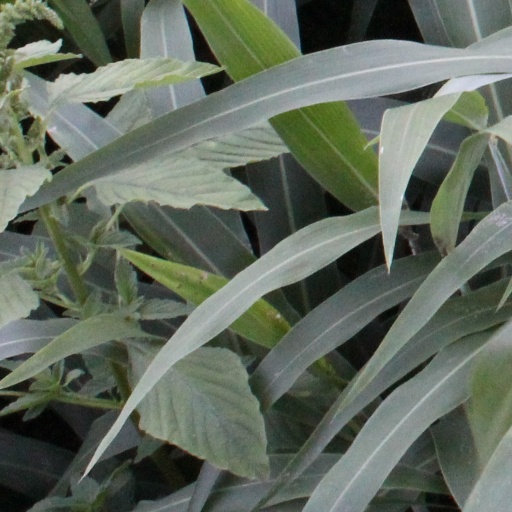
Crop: sorghum